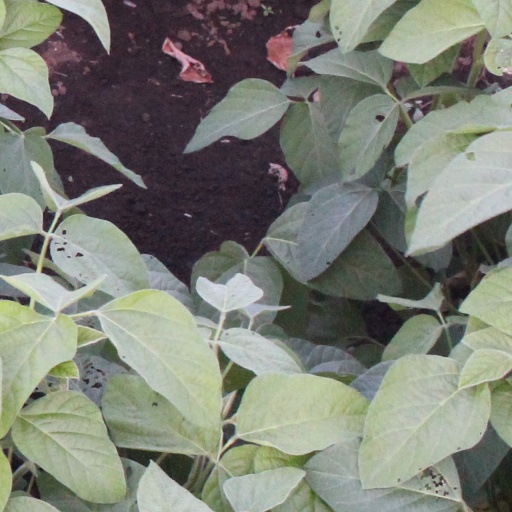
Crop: soybean